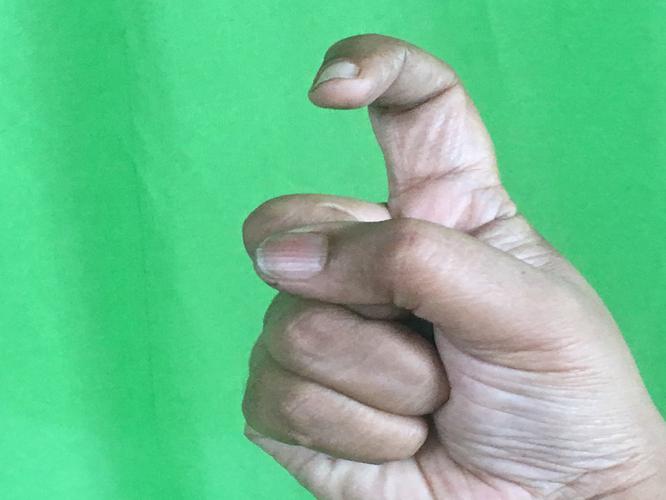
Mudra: Tamarachudam
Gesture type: single_hand